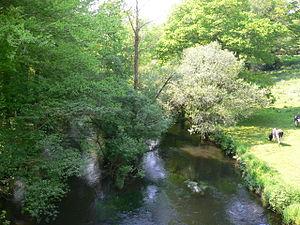
Cette liste recense les sites classés zones naturelles d'intérêt écologique, faunistique et floristique du département du Morbihan.
L'Inam ou Steir-Laër est le plus important affluent de la rivière Ellé. La rivière prend sa source sur la commune de Gourin au pied des Montagnes Noires puis elle descend vers le sud. Ensuite, elle s'oriente vers le sud-est et longe le territoire des communes de Guiscriff, Lanvénégen et Le Faouët. Elle reçoit à Pont-Priant les eaux du ruisseau du Moulin au Duc et du ruisseau du moulin Coz. Un peu avant le pont Saint-Mélaine, elle reçoit les eaux de l'Elise. Après avoir parcouru 35 km, elle se jette dans l'Ellé. Une usine appartenant au groupe agroalimentaire CECAB, la conserverie morbihannaise, produisant notamment des conserves de légumes commercialisées sous la marque phare Daucy, est implanté depuis 1968 sur son cours, un peu en amont de son point de confluence avec l'Ellé, à l'emplacement de l'ancien moulin de la Coutume.
Lanvénégen [lɑ̃veneʒɛ̃] est une commune française située dans le département du Morbihan, en région Bretagne.